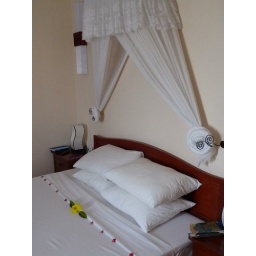
flowers on bed in Hoi An hotel room